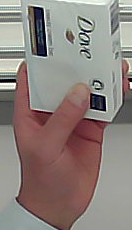
Product: dove_soap